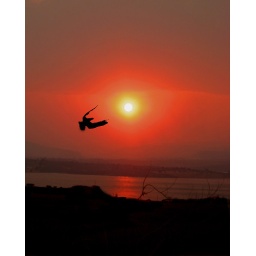
this picture was taken in southafrica by a 11 year old. Of a bird flying over a lake.